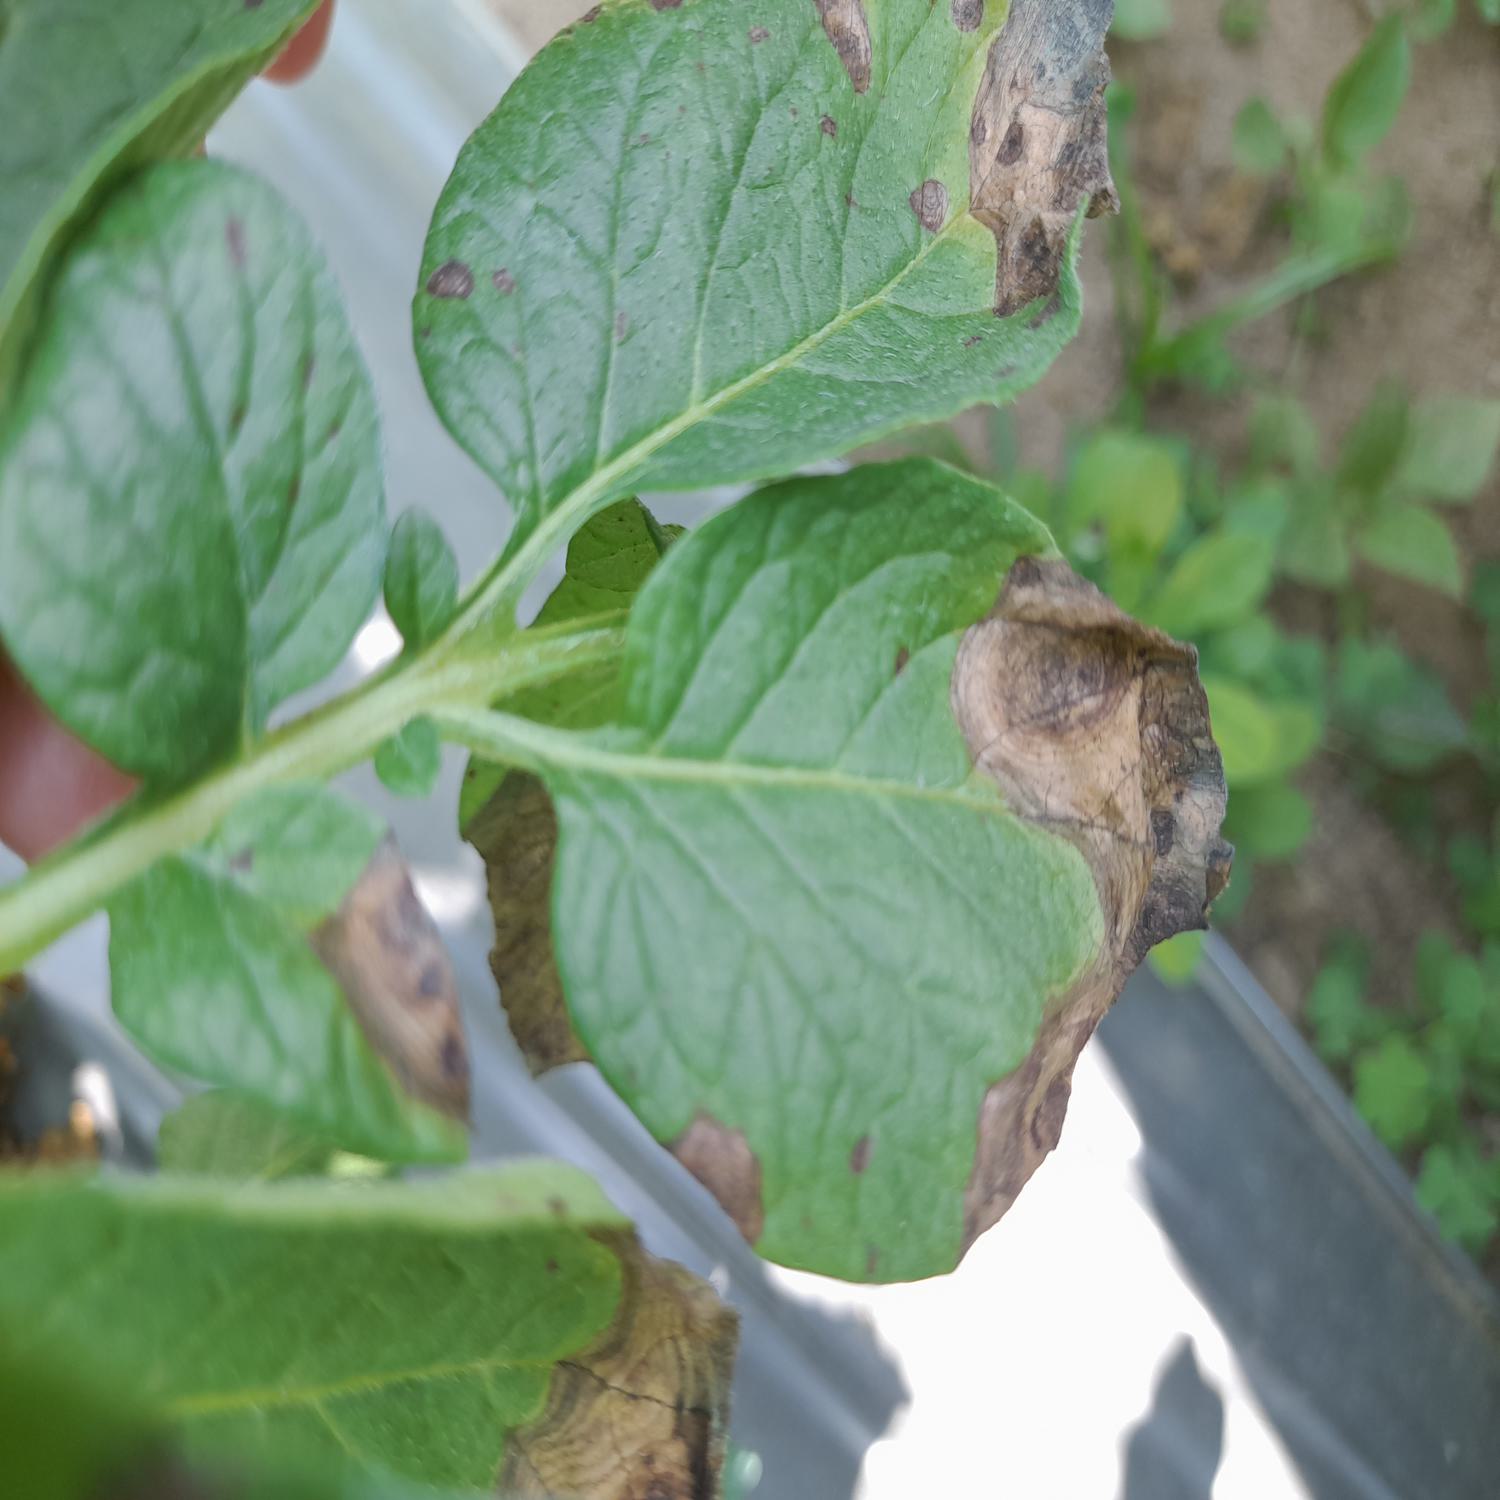
Label: Fungi